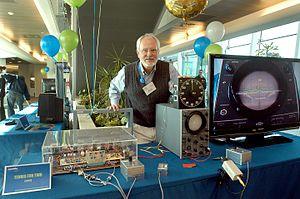
Tennis for Two est un jeu vidéo de tennis conçu en 1958 par William Higinbotham et développé par Robert Dvorak, souvent considéré comme le premier jeu vidéo de l'histoire. Le jeu est développé sur un ordinateur analogique Donner Model 30 dédié et relié à un oscilloscope qui sert d'écran. Le concept est présenté en 1958 et 1959 lors des portes ouvertes du laboratoire national de Brookhaven.